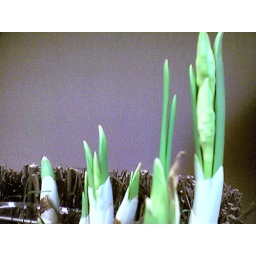
paper whites in my office